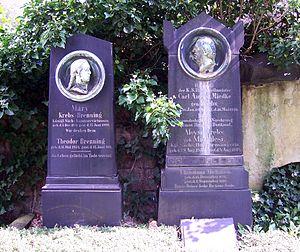
L'ancien cimetière catholique est l'un des cimetières les plus anciens de Dresde, en Saxe. Il se situe dans le quartier de Friedrichstadt, sur la rive gauche de l'Elbe. Ce cimetière fut fondé sous le règne d'Auguste le Fort en 1720-1721, souverain catholique d'un pays protestant, l'Électorat de Saxe, et fut motivé par le mariage de son fils, Frédéric-Auguste II avec l'archiduchesse Marie-Josèphe.
Carl August Krebs est un pianiste, compositeur et maître de chapelle allemand.